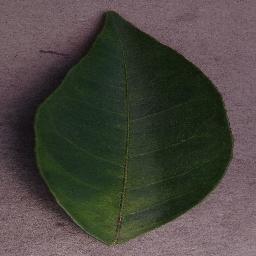
Label: Orange___Haunglongbing_(Citrus_greening)